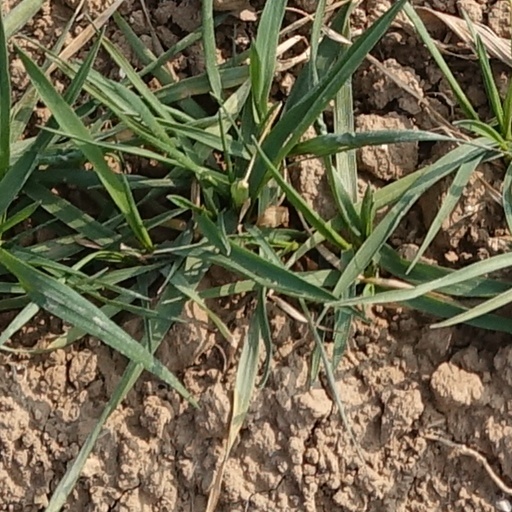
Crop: wheat